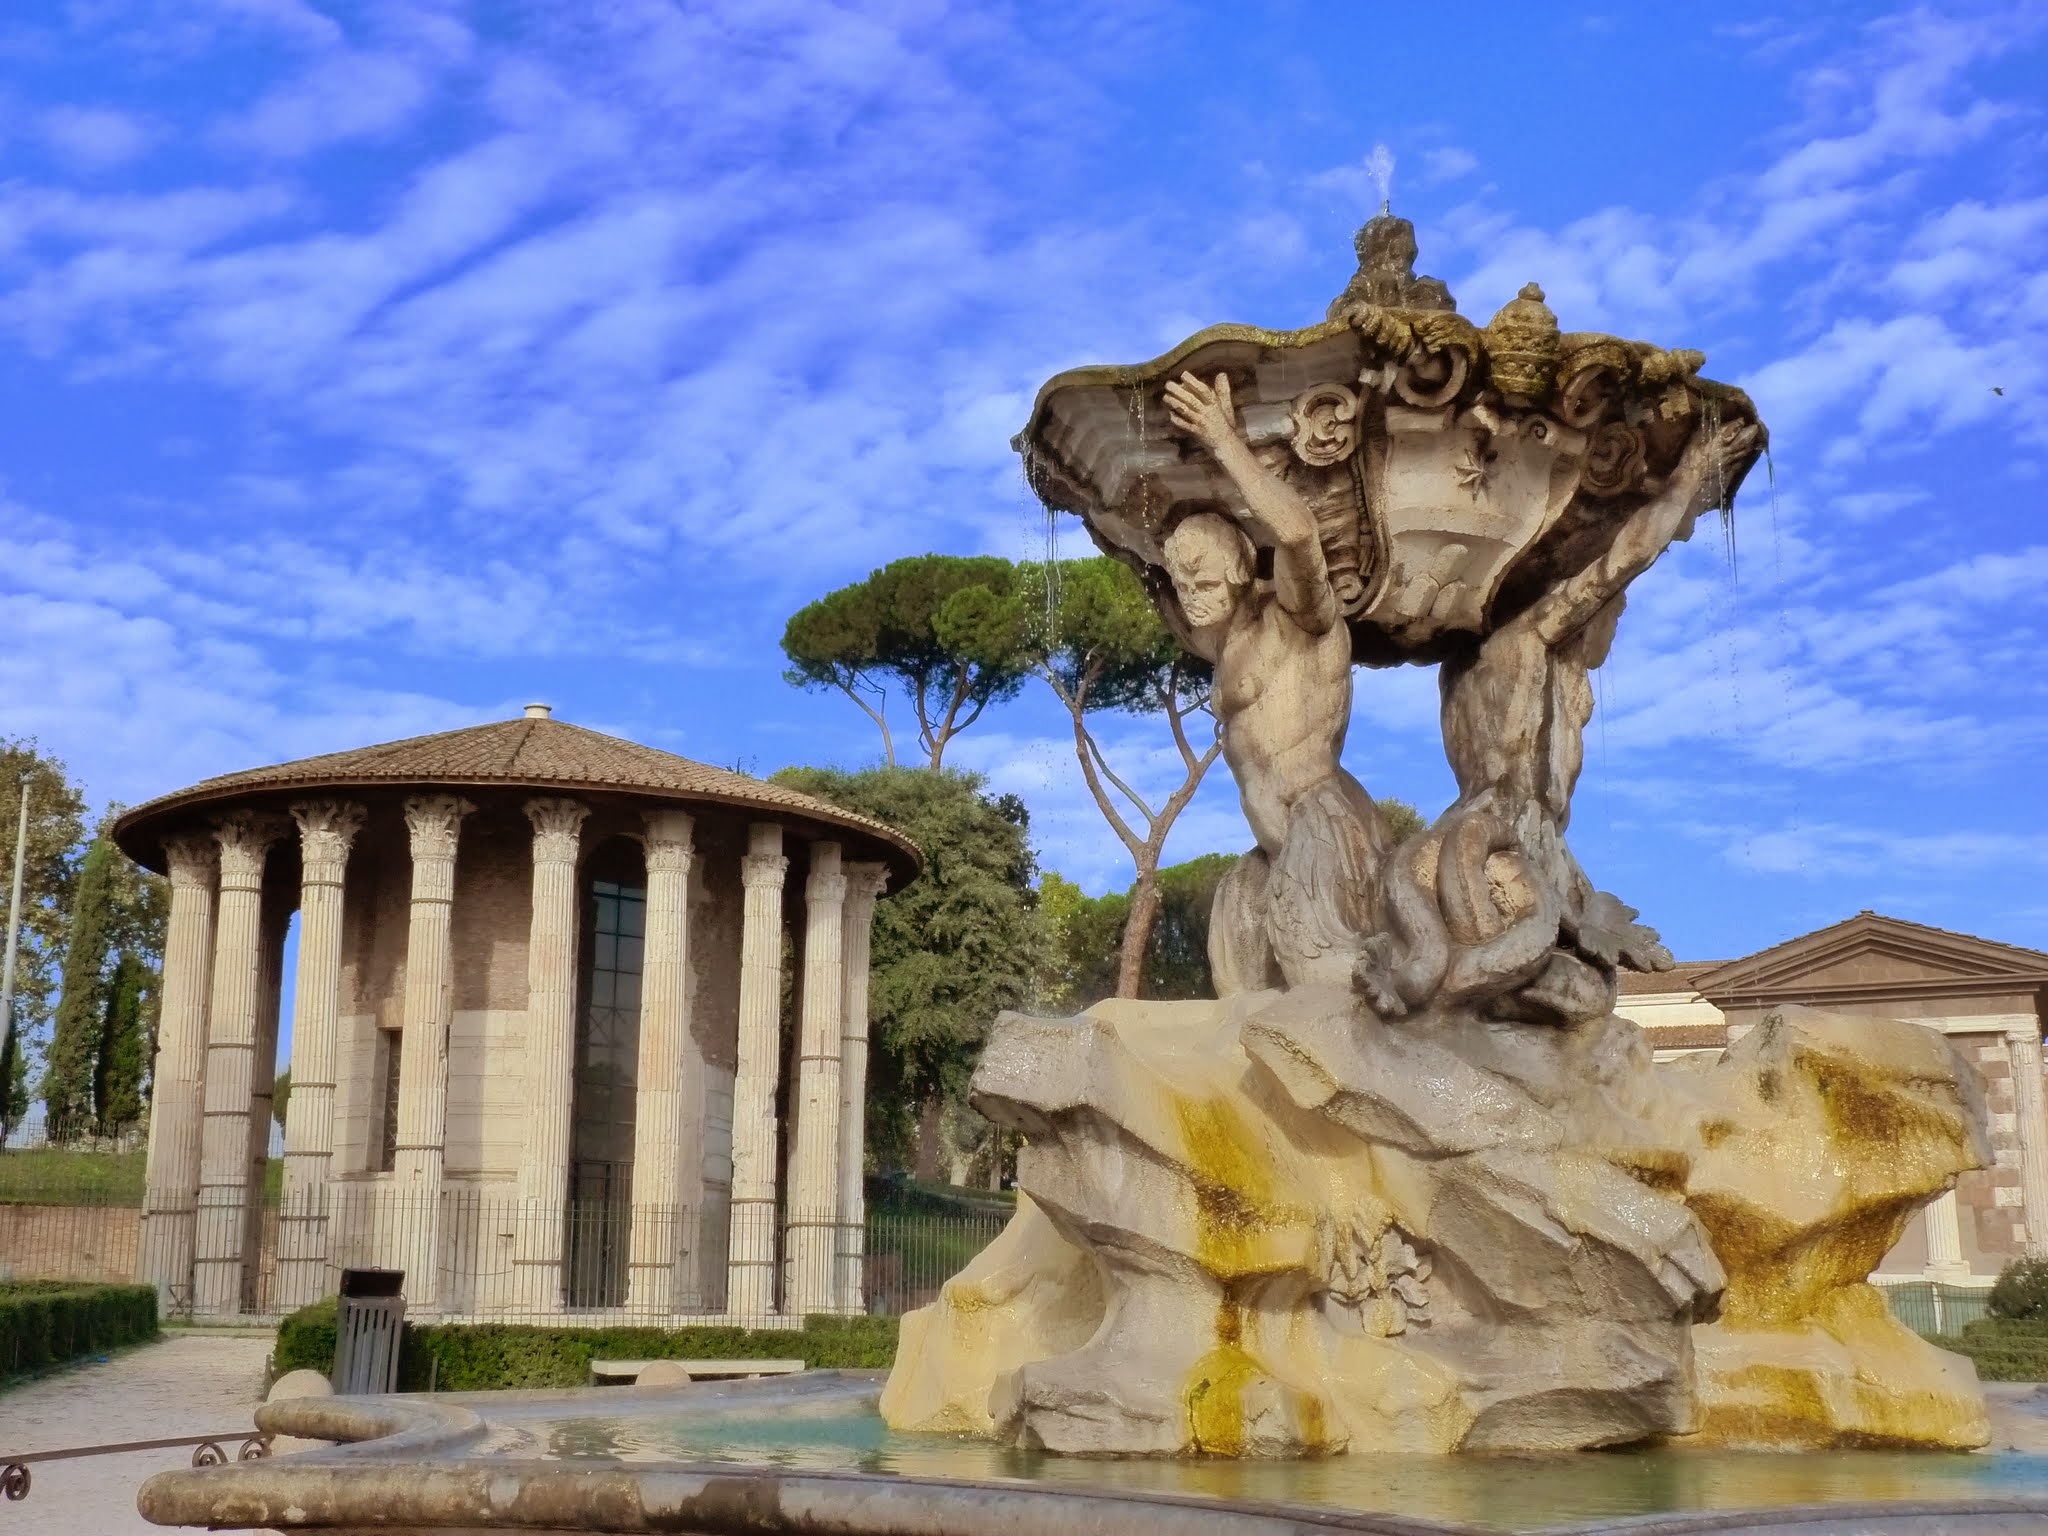
rock, monument, landmark, italy, sculpture, art, rome, temple, ruins, roman temple, ancient history